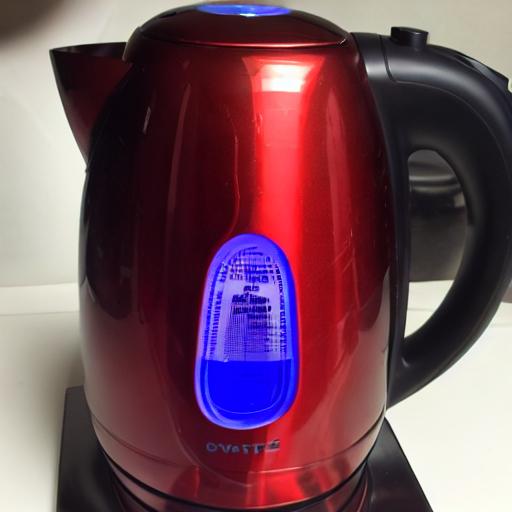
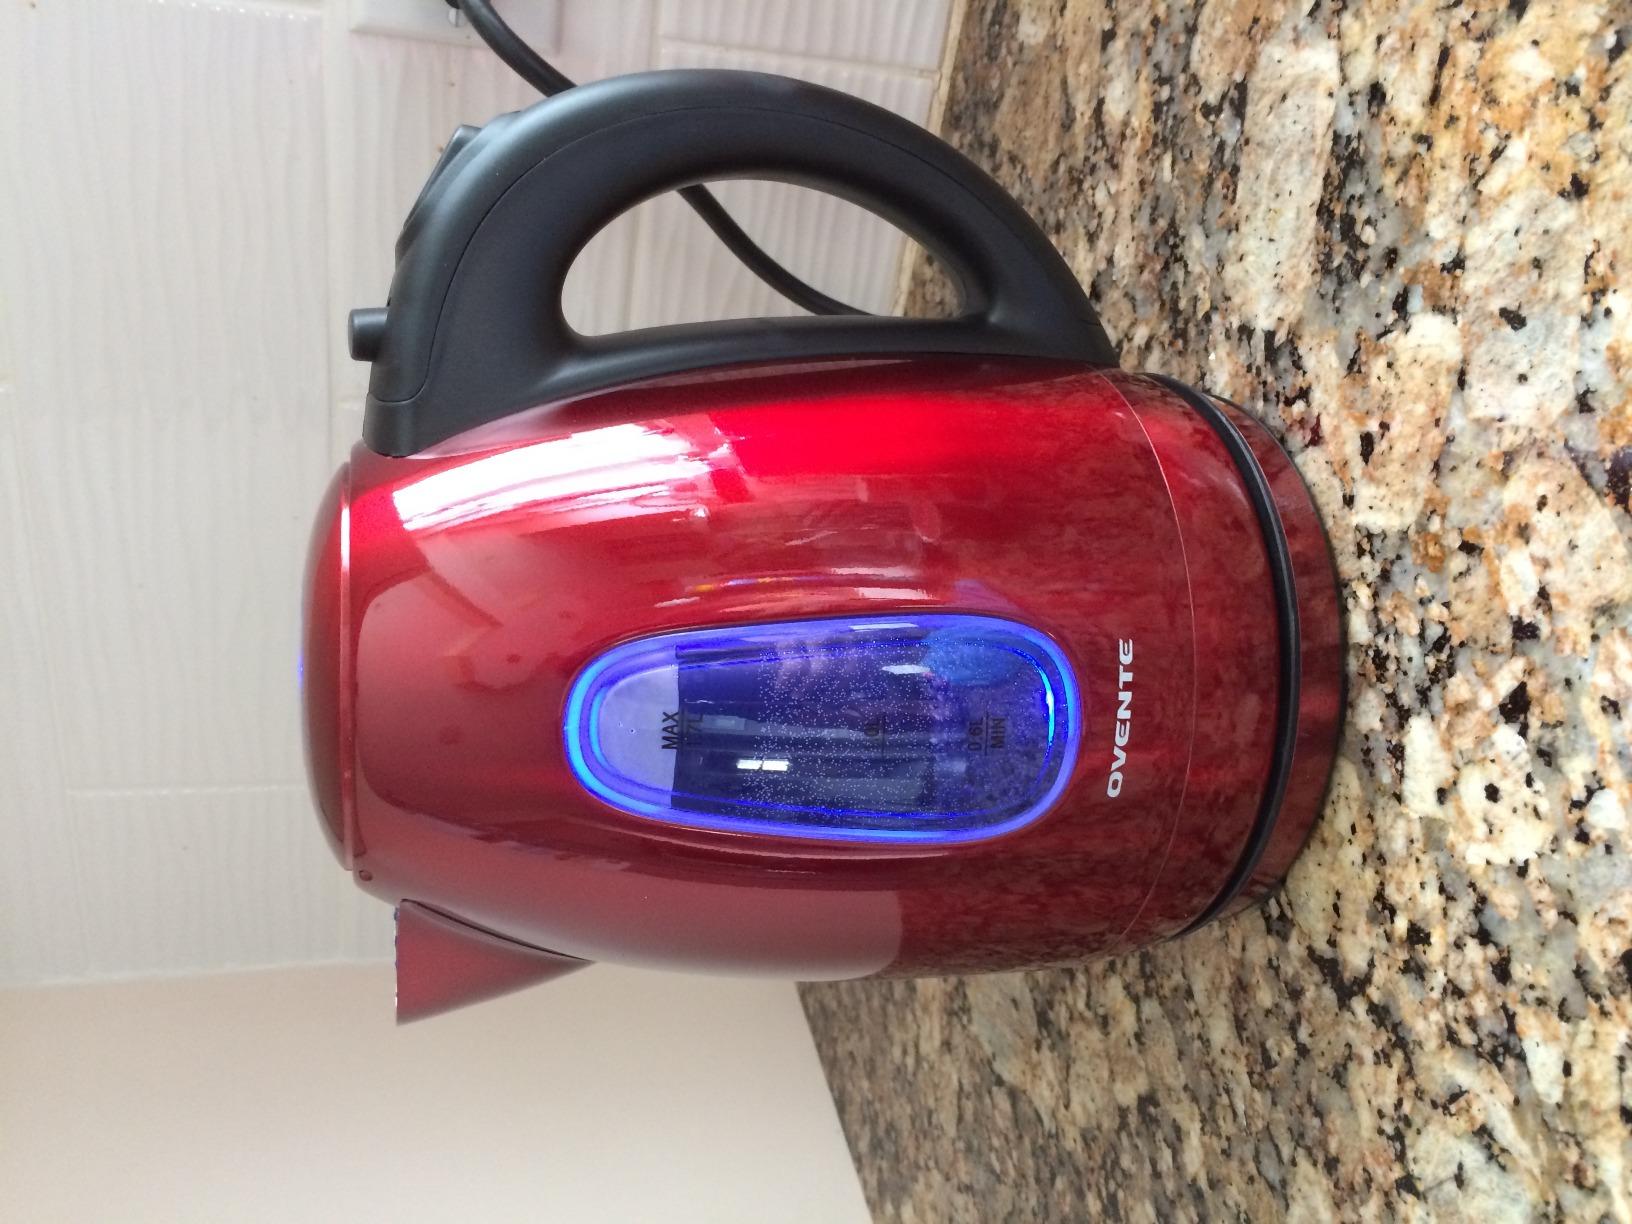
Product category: items_kettle
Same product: no